Ruposhi Bangla

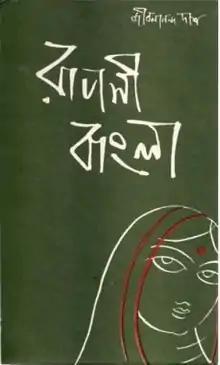
First edition's cover by Satyajit Ray.

Ruposhi Bangla (Beautiful Bengal) is the most popular collection of poems by Jibanananda Das, the great modern Bengali poet.